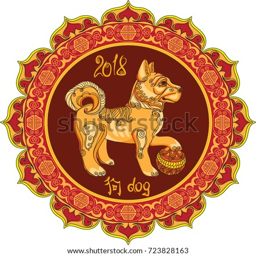
this is a mandala with the symbol made in the traditional style .